Siege of Maymun-Diz

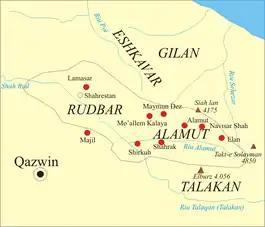
The Nizari heartland: the regions Alamut and Rudbar

The Mongols campaigned against the Nizari heartland of Alamut and Rudbar from three directions. The right wing, under Buqa Temür and Köke Ilgei, marched via Tabaristan. The left wing, under Tegüder and Kitbuqa, marched via Khuwar and Semnan. The center was under Hülegü himself. Meanwhile, Hülegü sent another warning to Khurshah. Khurshah was in the Maymun-Diz fortress and was apparently playing for time, because by resisting longer, the arrival of winter could have stopped the Mongols whose military was dependant on available fodder for their horses. Khurshah sent his vizier Kayqubad who met the Mongols in Firuzkuh and offered the surrender of all strongholds except Alamut and Lambsar, and again asked for a year's delay for Khurshah to visit Hülegü in person. Meanwhile, as a show of good faith, Khurshah ordered Gerdkuh and the fortresses of Quhistan to surrender, which their chiefs did, but the garrison of Gerdkuh continued to resist. The Mongols continued to advance and reached Lar, Damavand, and Shahdiz. Khurshah sent his 7- or 8-years-old son as a show of good faith, but he was sent back due to his young age. Khurshah then sent his second brother Shahanshah (Shahin Shah) who met Hülegü in Ray. However, Hülegü demanded from Khurshah the dismantling of all of the Nizari fortresses to show his goodwill. Apparently, the Nizari Imam sought to at least keep the main Nizari strongholds, while the Mongols insisted on full submission.